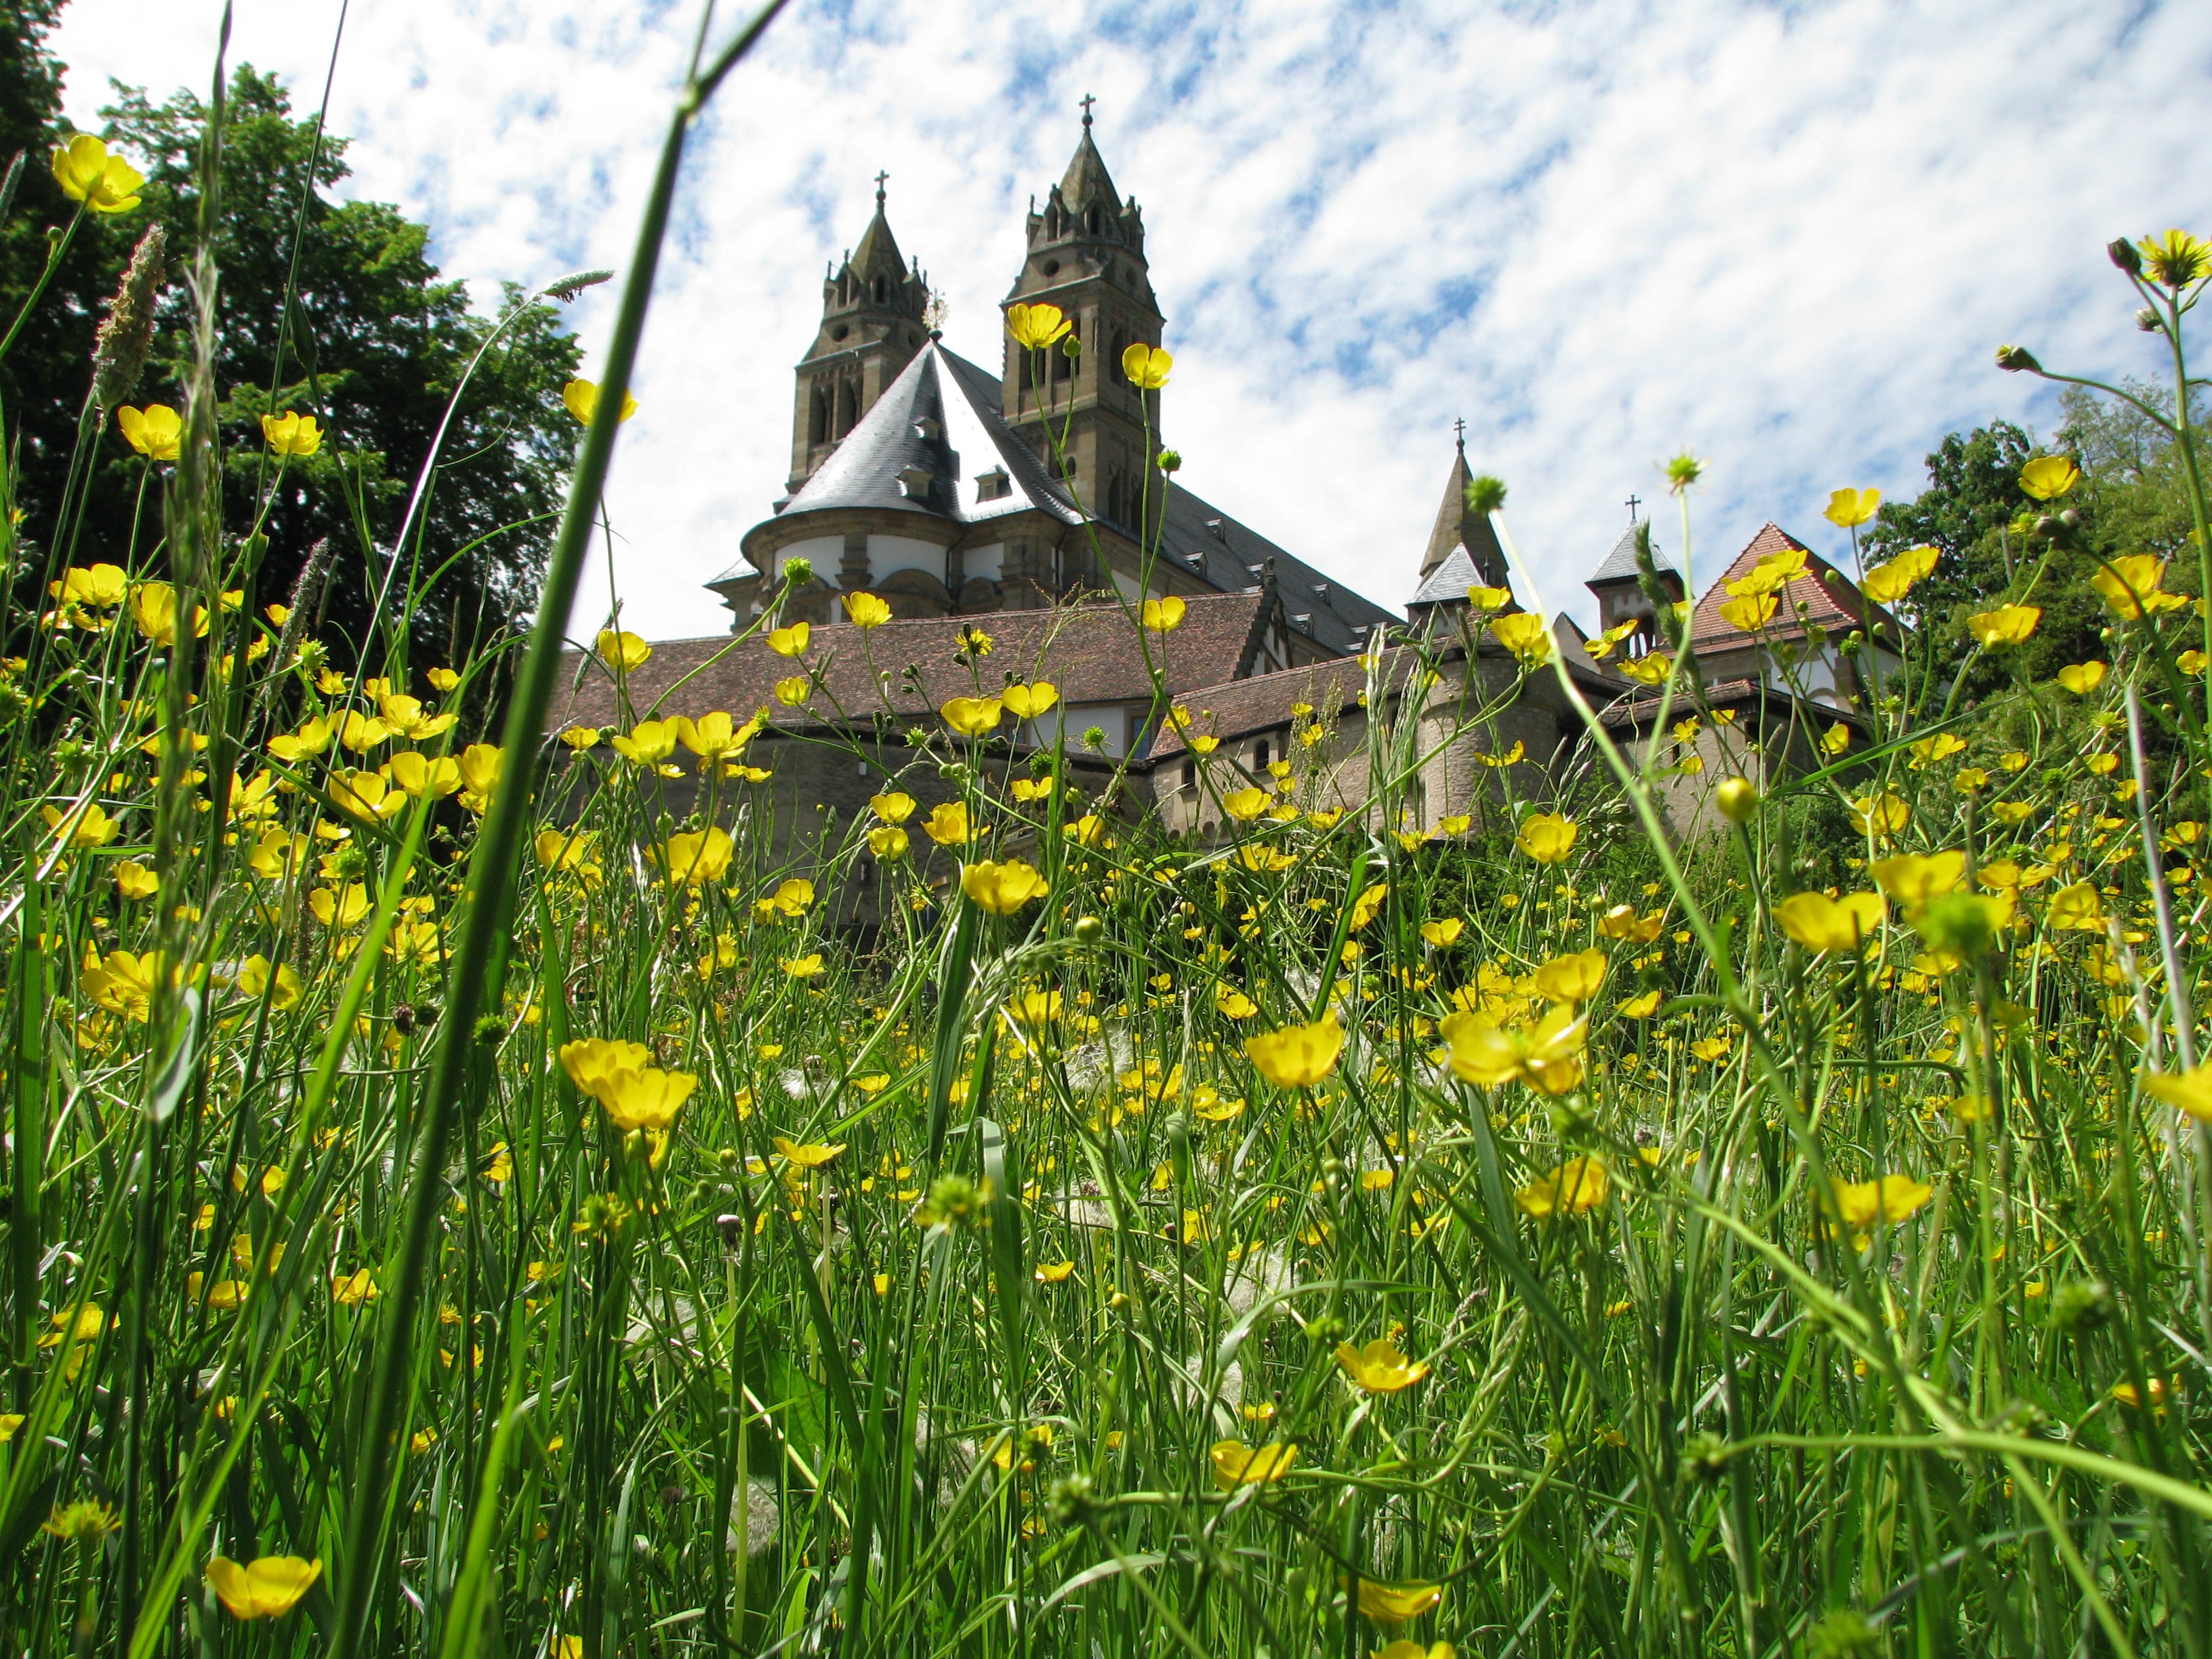
grass, plant, field, lawn, meadow, prairie, sunlight, flower, bloom, produce, pasture, yellow, agriculture, garden, flora, rapeseed, wildflower, flowers, grassland, monastery, habitat, brassica, rural area, flowering plant, daisy family, comburg, land plant, schwabisch hall